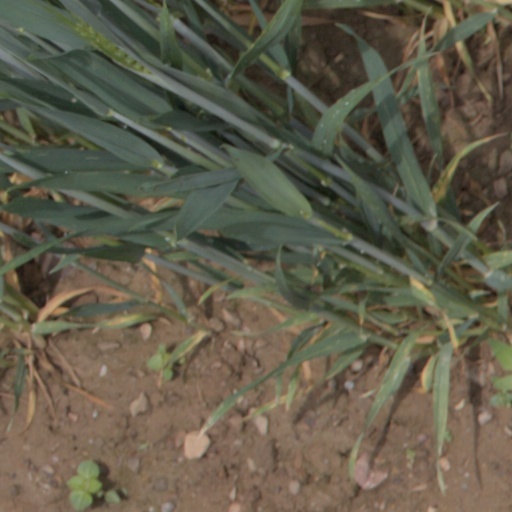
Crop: wheat